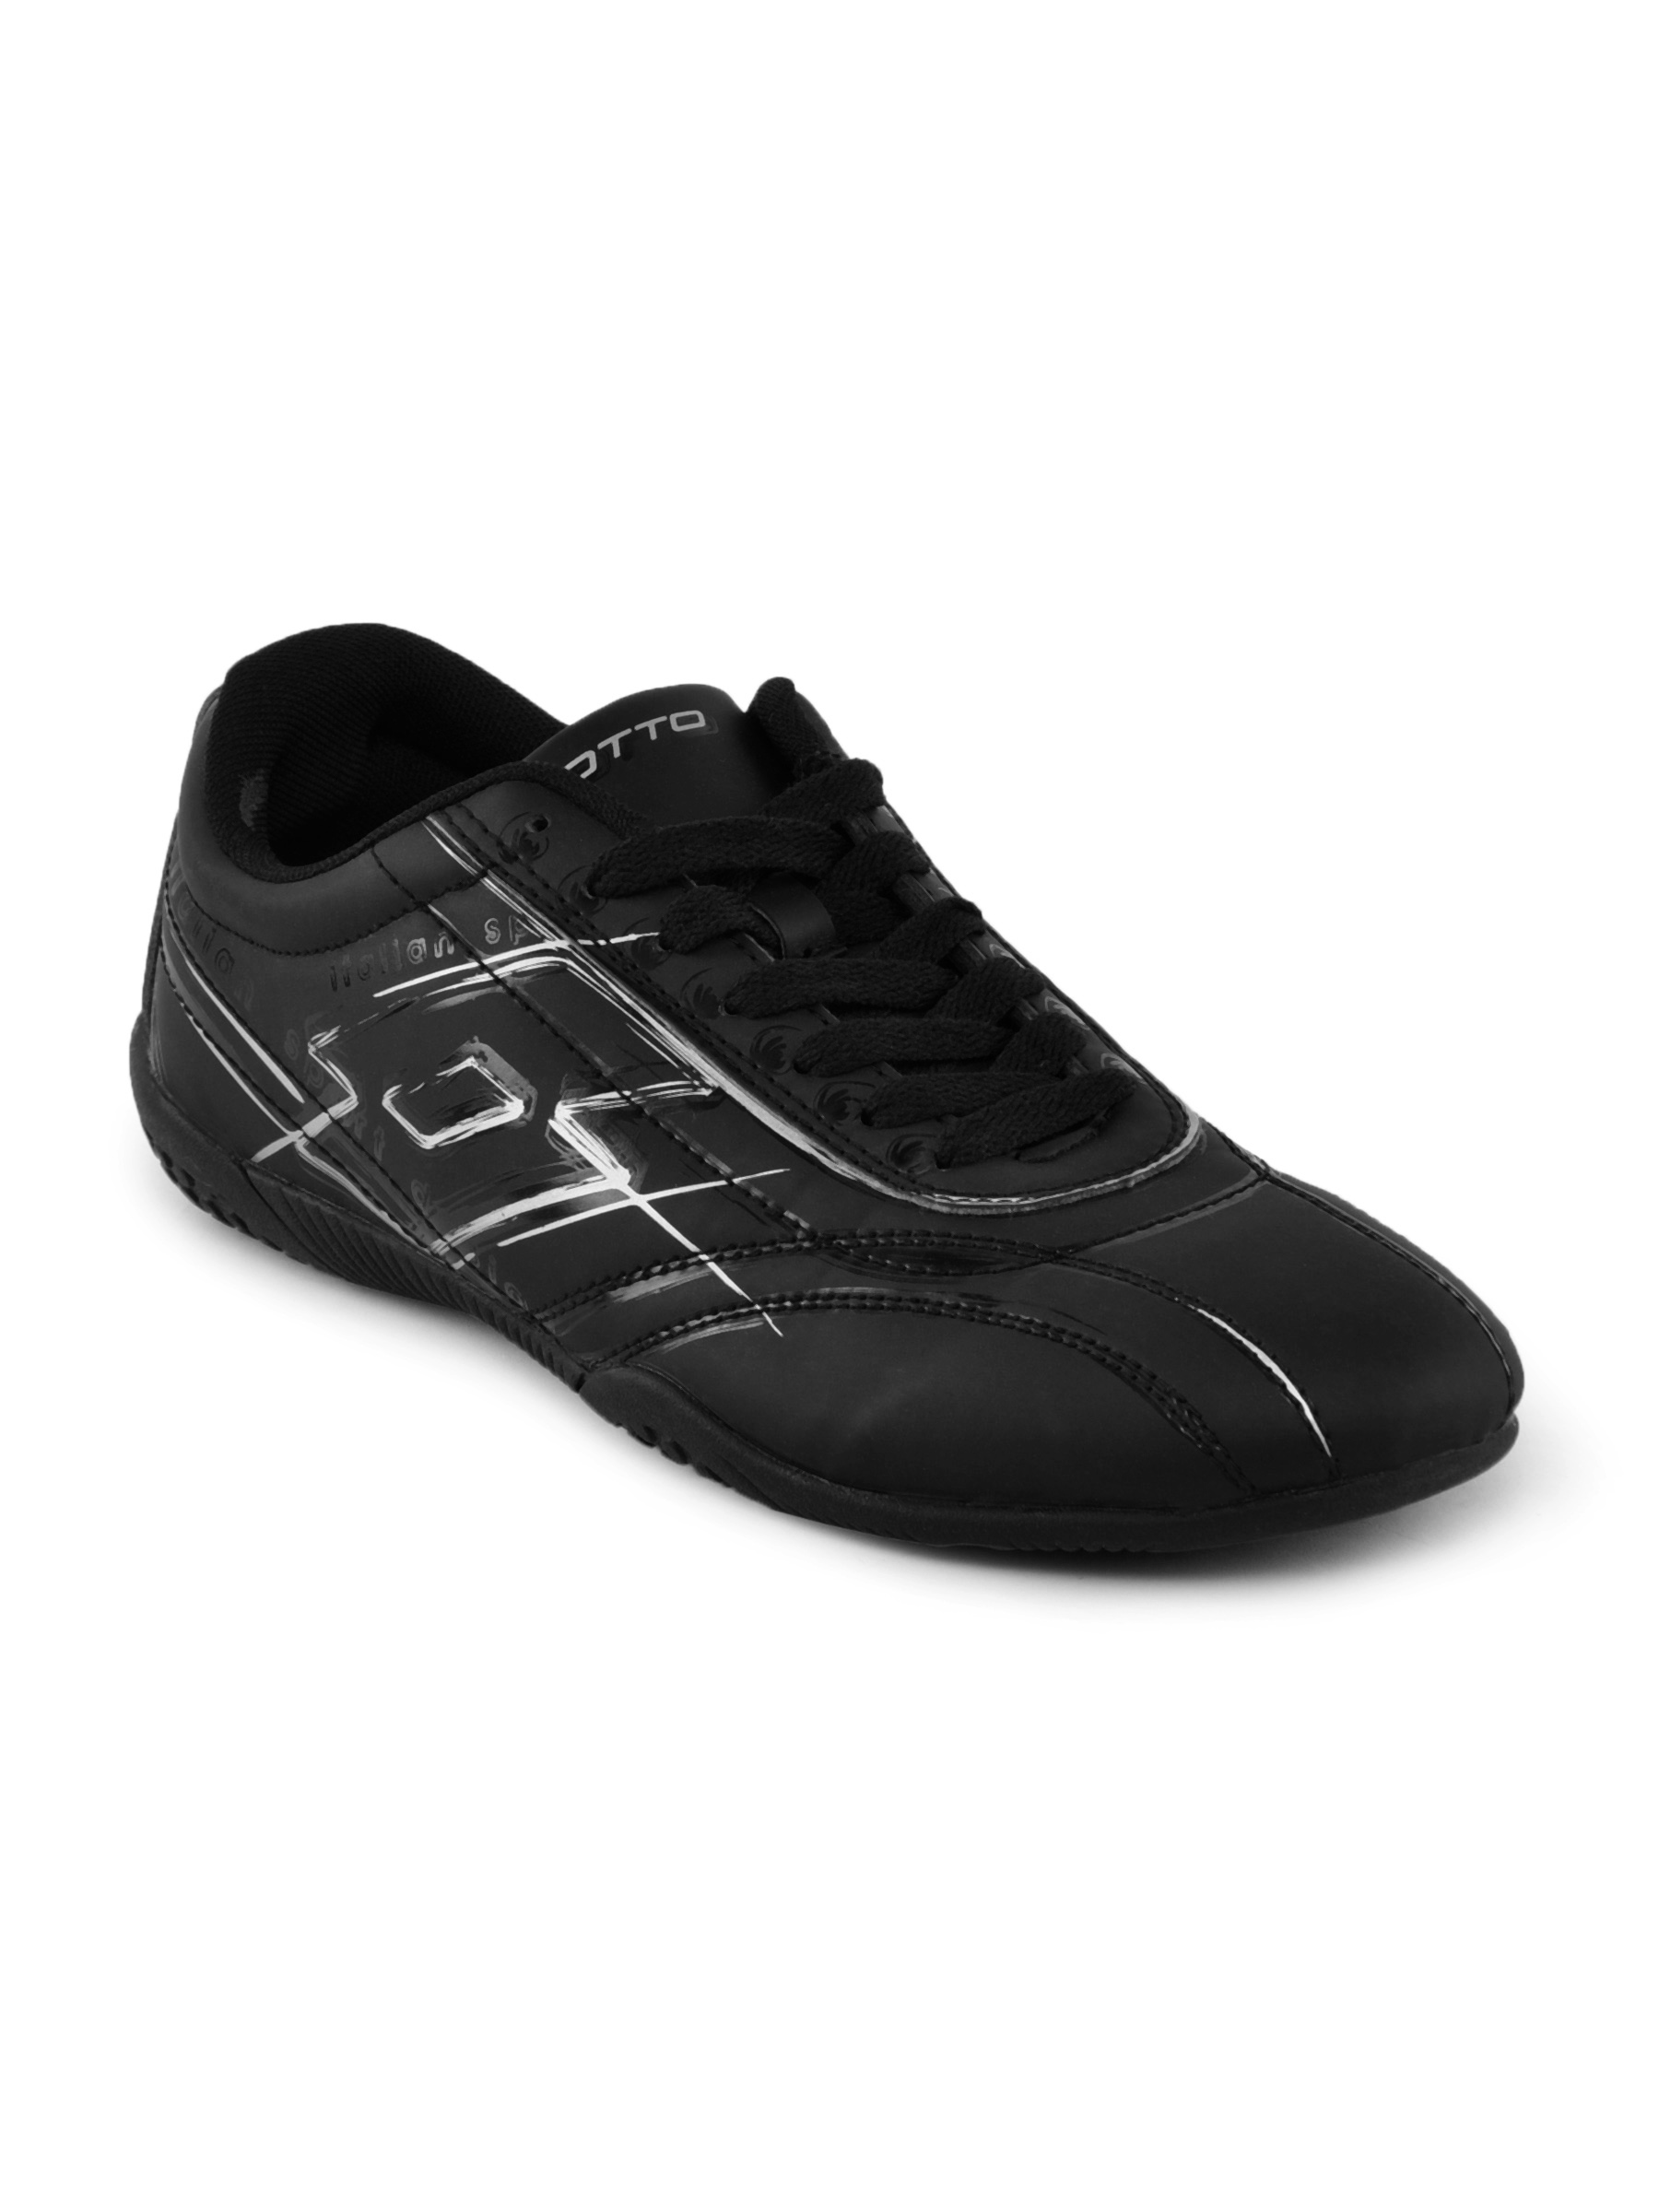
Lotto Men Sprint  Black Sports Shoes
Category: Footwear / Shoes / Sports Shoes
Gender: Men
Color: Black
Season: Fall 2010
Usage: Sports